Mutualism (economic theory)

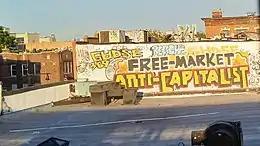
Free-market anti-capitalist mural

During the early 20th century, mutualist concepts were developed by the economists Ralph Borsodi and Silvio Gesell; while mutualist ideas were implemented within local exchange trading systems and by models of alternative currency. Gustav Landauer, who became a leading figure in the Bavarian Soviet Republic during the German Revolution of 1918–1919, adopted a mutualist programme of mutual credit, equal exchange and usufruct property rights. Some anarchist theorists of the late 20th century were also inspired by mutualism, including American social critic Paul Goodman, Italian essayist C. George Benello, British social historian Colin Ward, and American philosopher Peter Lamborn Wilson. In order to provide an alternative to the dominant anarchist schools of thought, Larry Gambone attempted to revive the mutualist movement; he established the Voluntary Cooperation Movement, which managed to recruit the British anarchist Jonathan Simcock and the American individualist Joe Peacott, but it was short-lived.